Topographic Rossby waves

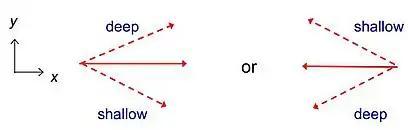
The phase speed of topographic Rossby waves in x-direction on the northern hemisphere.

which means that on the northern hemisphere the waves propagate with the shallow side at their right and on the southern hemisphere with the shallow side at their left. The equation of formula_50 shows that the phase speed varies with wavenumber so the waves are dispersive. The maximum of formula_50 is